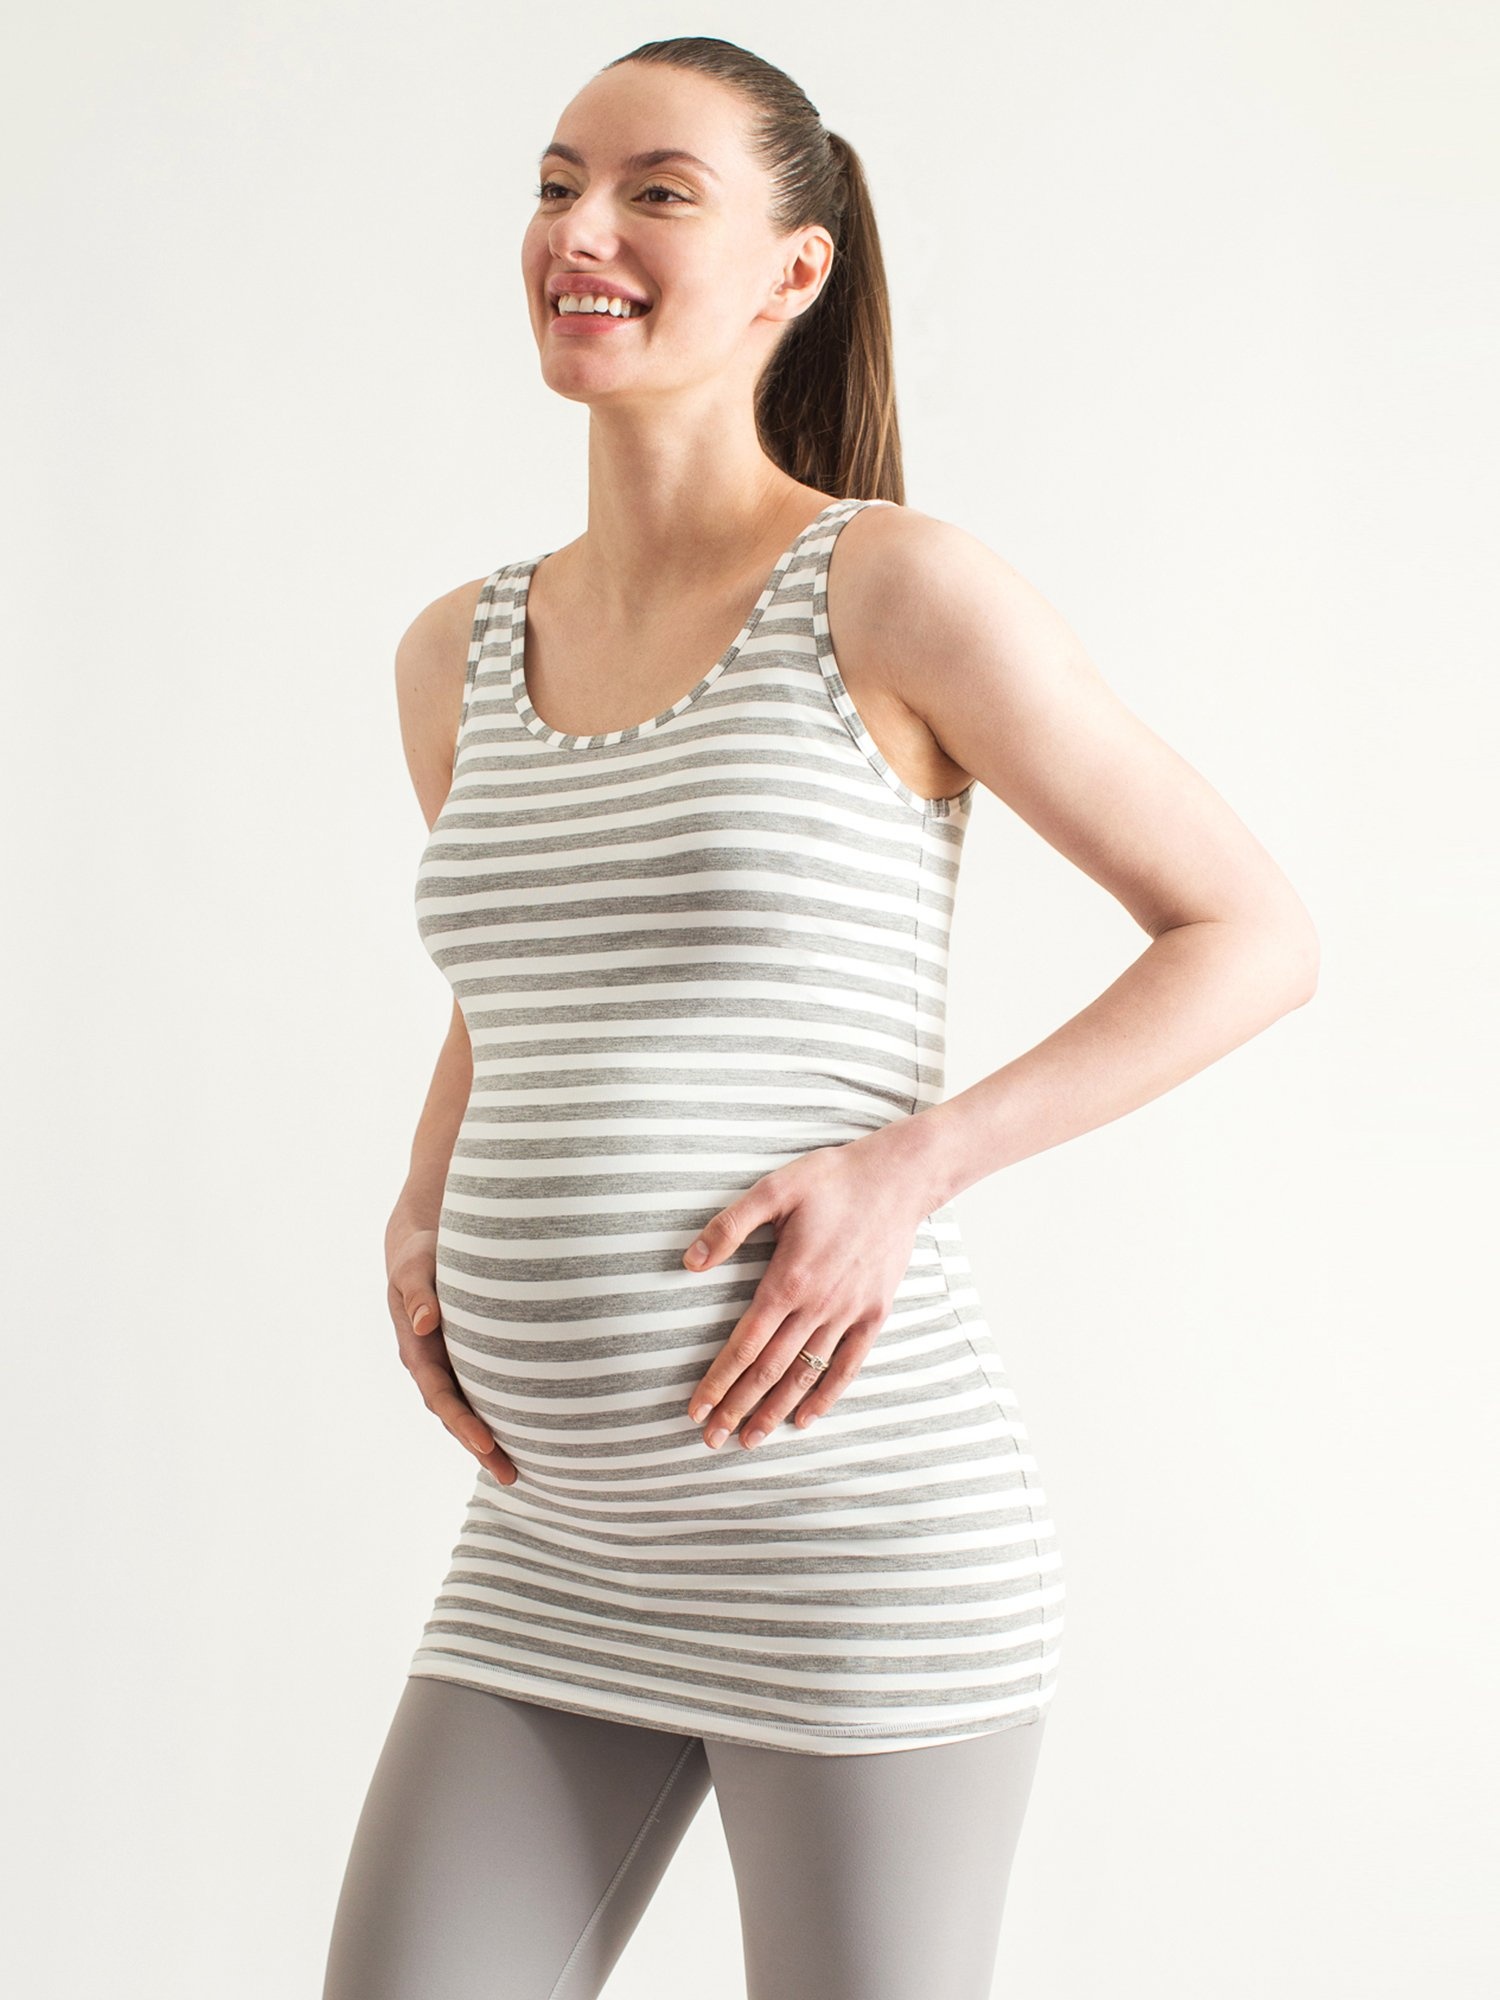
LONG SOFT STRETCH MATERNITY TANK, LIGHT HEATHER GREY STRIPE
<産前・産後すべての段階で、ライトなエクササイズ・ストレッチ・日中の生活をサポートするマタニティーコレクション> ストレッチ性・通気性・速乾性が高く、軽量で、シルクのような柔らかさを持つモダールを使用しサイドシームにギャザーを入れて幅を持たせた 快適なフィット感を実現。 1枚でもレイヤードにも最適なクラシックなUネックノースリーブの デザイン。 マタニティ機能を強化し、 産前・産後のデリケートな時期もフトレスフリーな着心地を実現。 お好みに合わせてレギュラーサイズ、またはワンサイズ上のサイズをお選びください。 製品特徴・素材 軽量・通気性・速乾性・柔軟性・伸縮性に優れ、肌馴染みの良い柔らかで快適性な着心地を実現 ﻿モダール(レーヨン)95% ポリウレタン5% ※モダール製品は素材が非常に柔らかく、お届けの配送状況により 商品到着時に、シワが多くついている場合がございます。お洗濯や低温スチームアイロンですぐに元に戻りますので、ご安心ください。 商品実寸 商品を平置きし計測し、 実際に測った寸法となります。多少の誤差はございます (XS)バスト74cm着丈73.5cm裾周り75cm (S)バスト78cm着丈75cm裾周り79cm (M)バスト82cm着丈76.5cm裾周り83cm (L )バスト86cm着丈78cm裾周り87cm ※サイズガイドはあくまでも体型目安となります。非常に伸縮性のある生地を使用しているため、サイズガイドと実寸とは差がございますので比較してご検討ください。 ご注意点 ※弊社製品は生産過程・ビニール梱包時に白く型がつく場合がございますが品質上には問題ございません。軽く擦ったりお洗濯でとれるものですのでご安心ください。
Brand: AUMNIE
Category: Apparel & Accessories > Clothing > Maternity Clothing > Maternity Tops